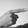
ASL letter: G